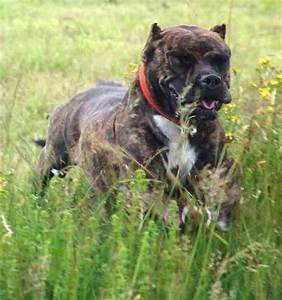
Label: cane